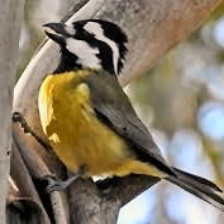
Species: CRESTED SHRIKETIT
Scientific name: FALCUNCULUS FRONTATUS